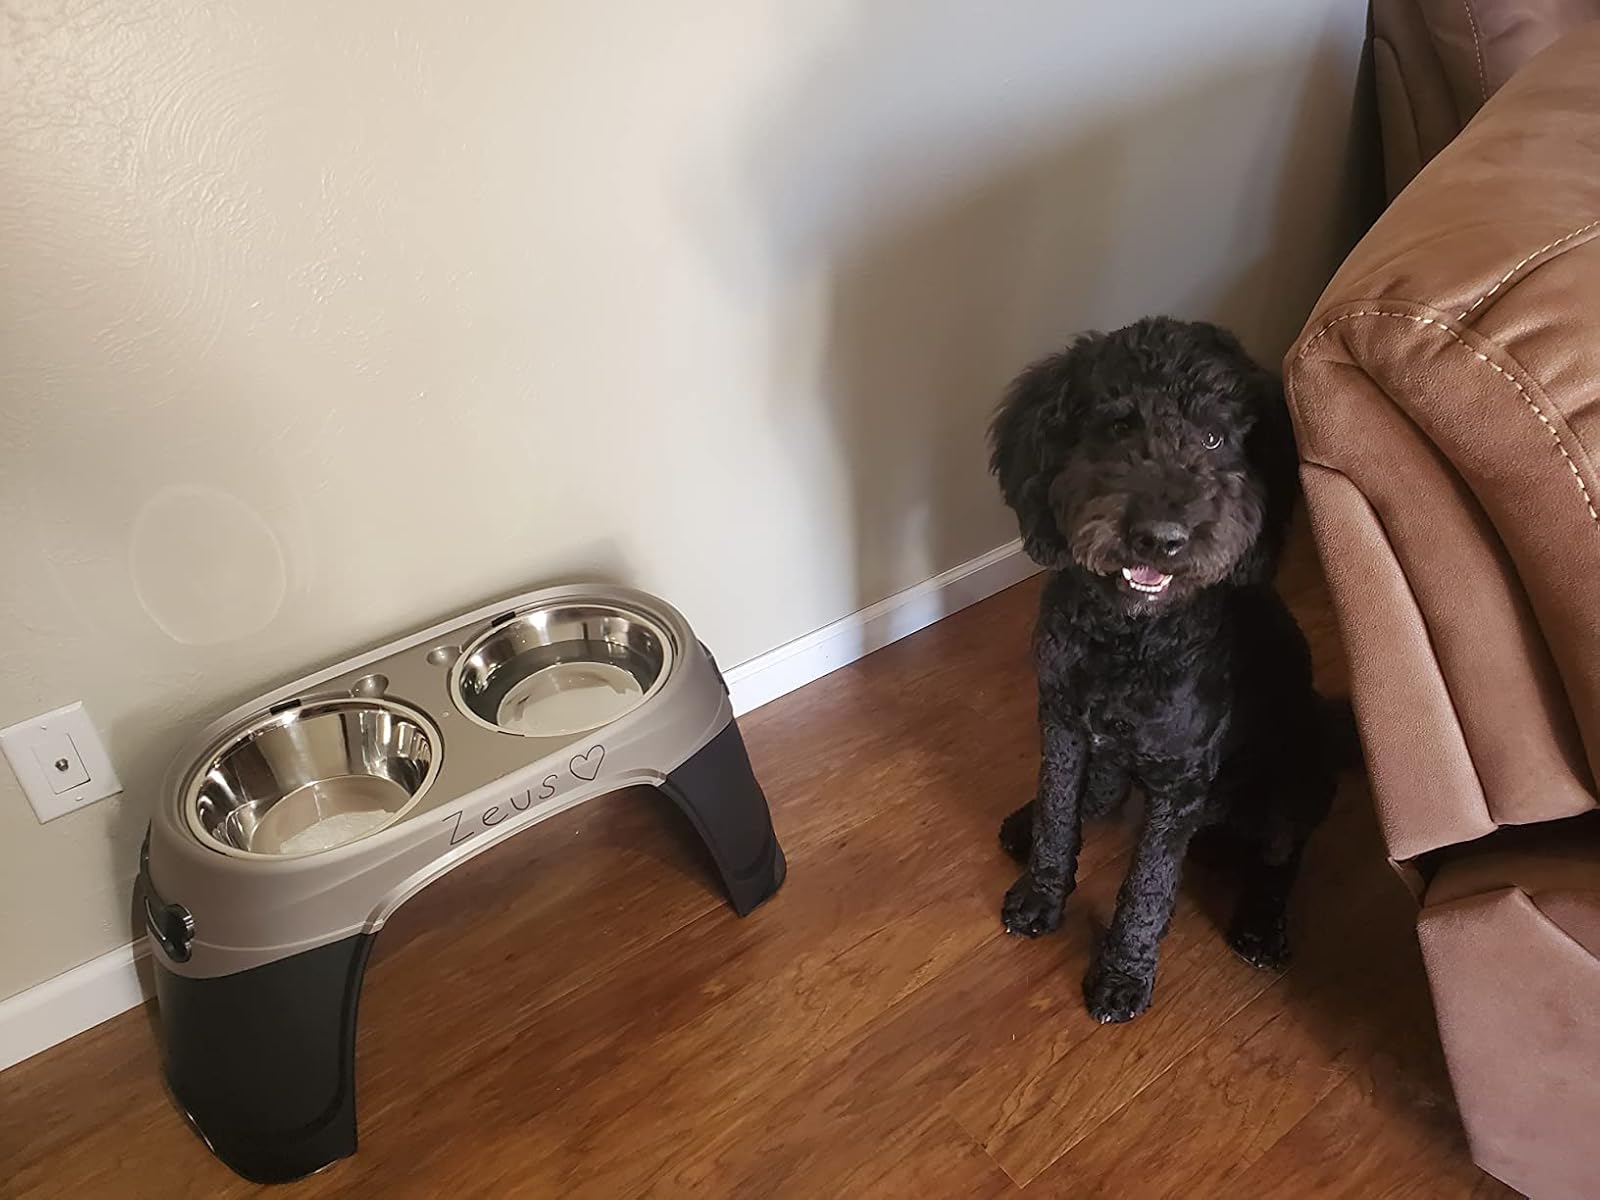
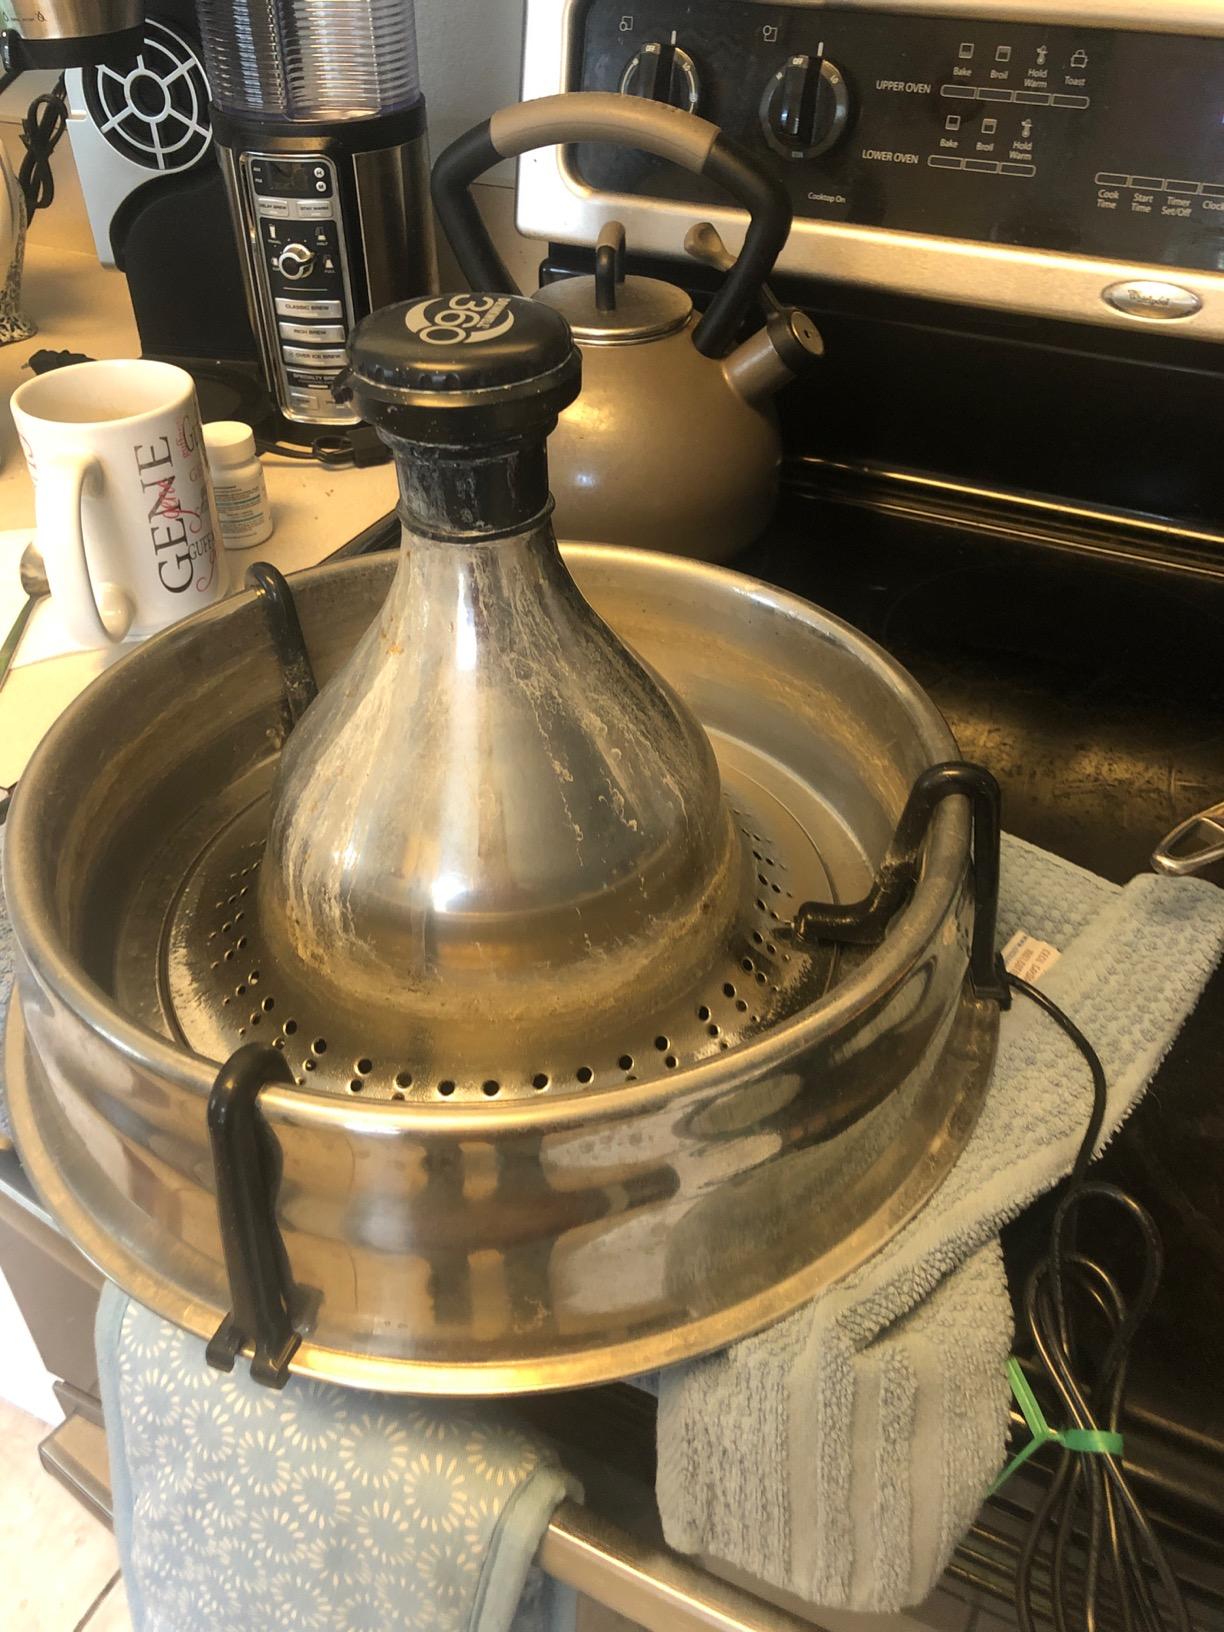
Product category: items_bowl
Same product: no